I Get This Call Every Day

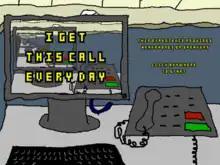

I Get This Call Every Day is a 2012 point-and-click video game developed and published by Toronto-based developer David S Gallant. It was released for Microsoft Windows and OS X on December 21, 2012. It focuses on a call received by an employee of a customer service call centre; the player must navigate through the call without irritating the caller or breaking confidentiality laws. Gallant was fired from his job at a call centre as a direct result of publishing the game.